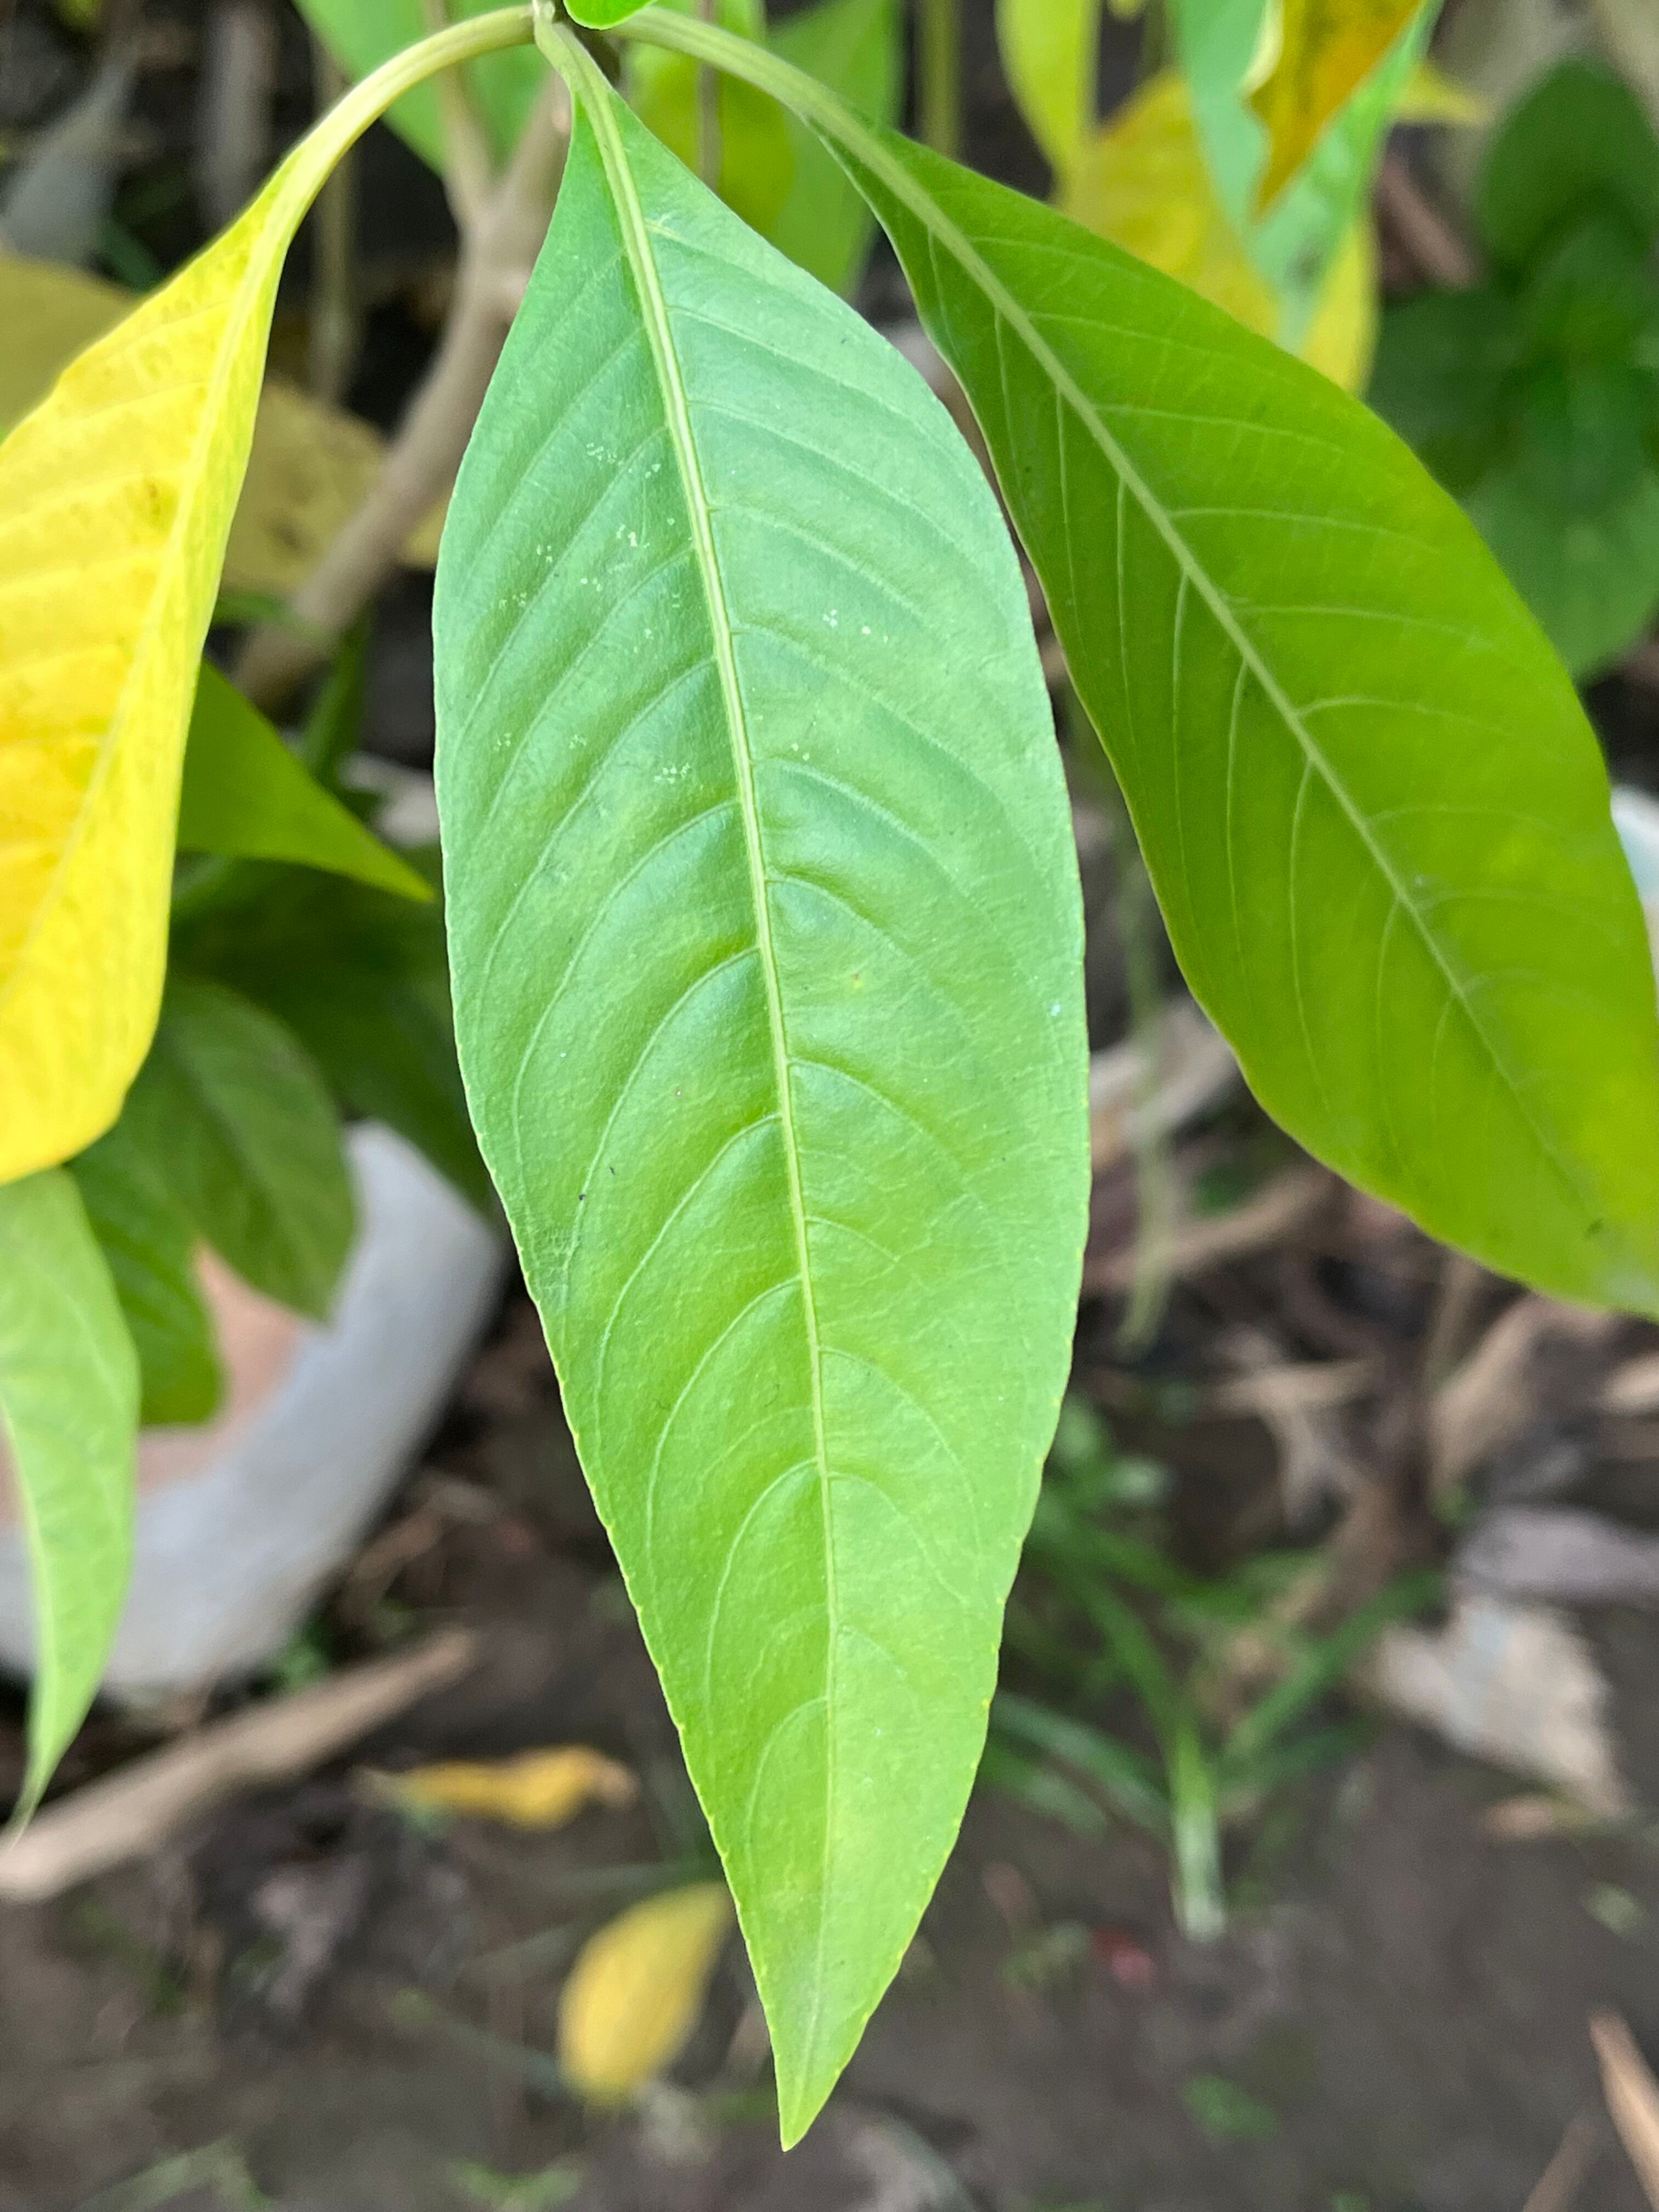
Plant species: justicia-adhatoda